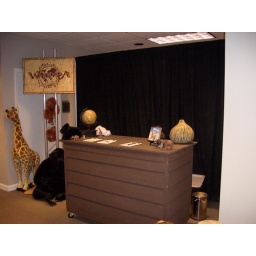
Waumba Land sign in &amp;amp; registration table